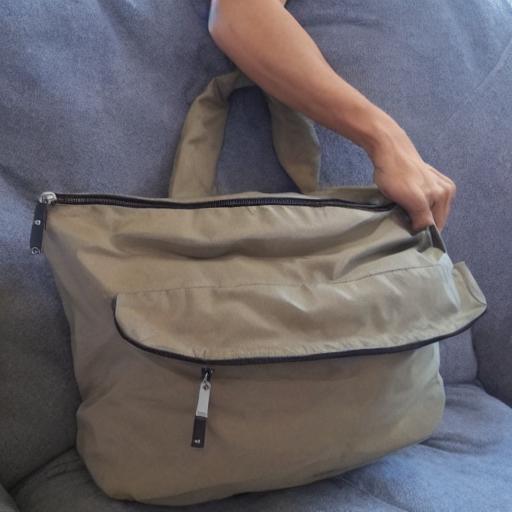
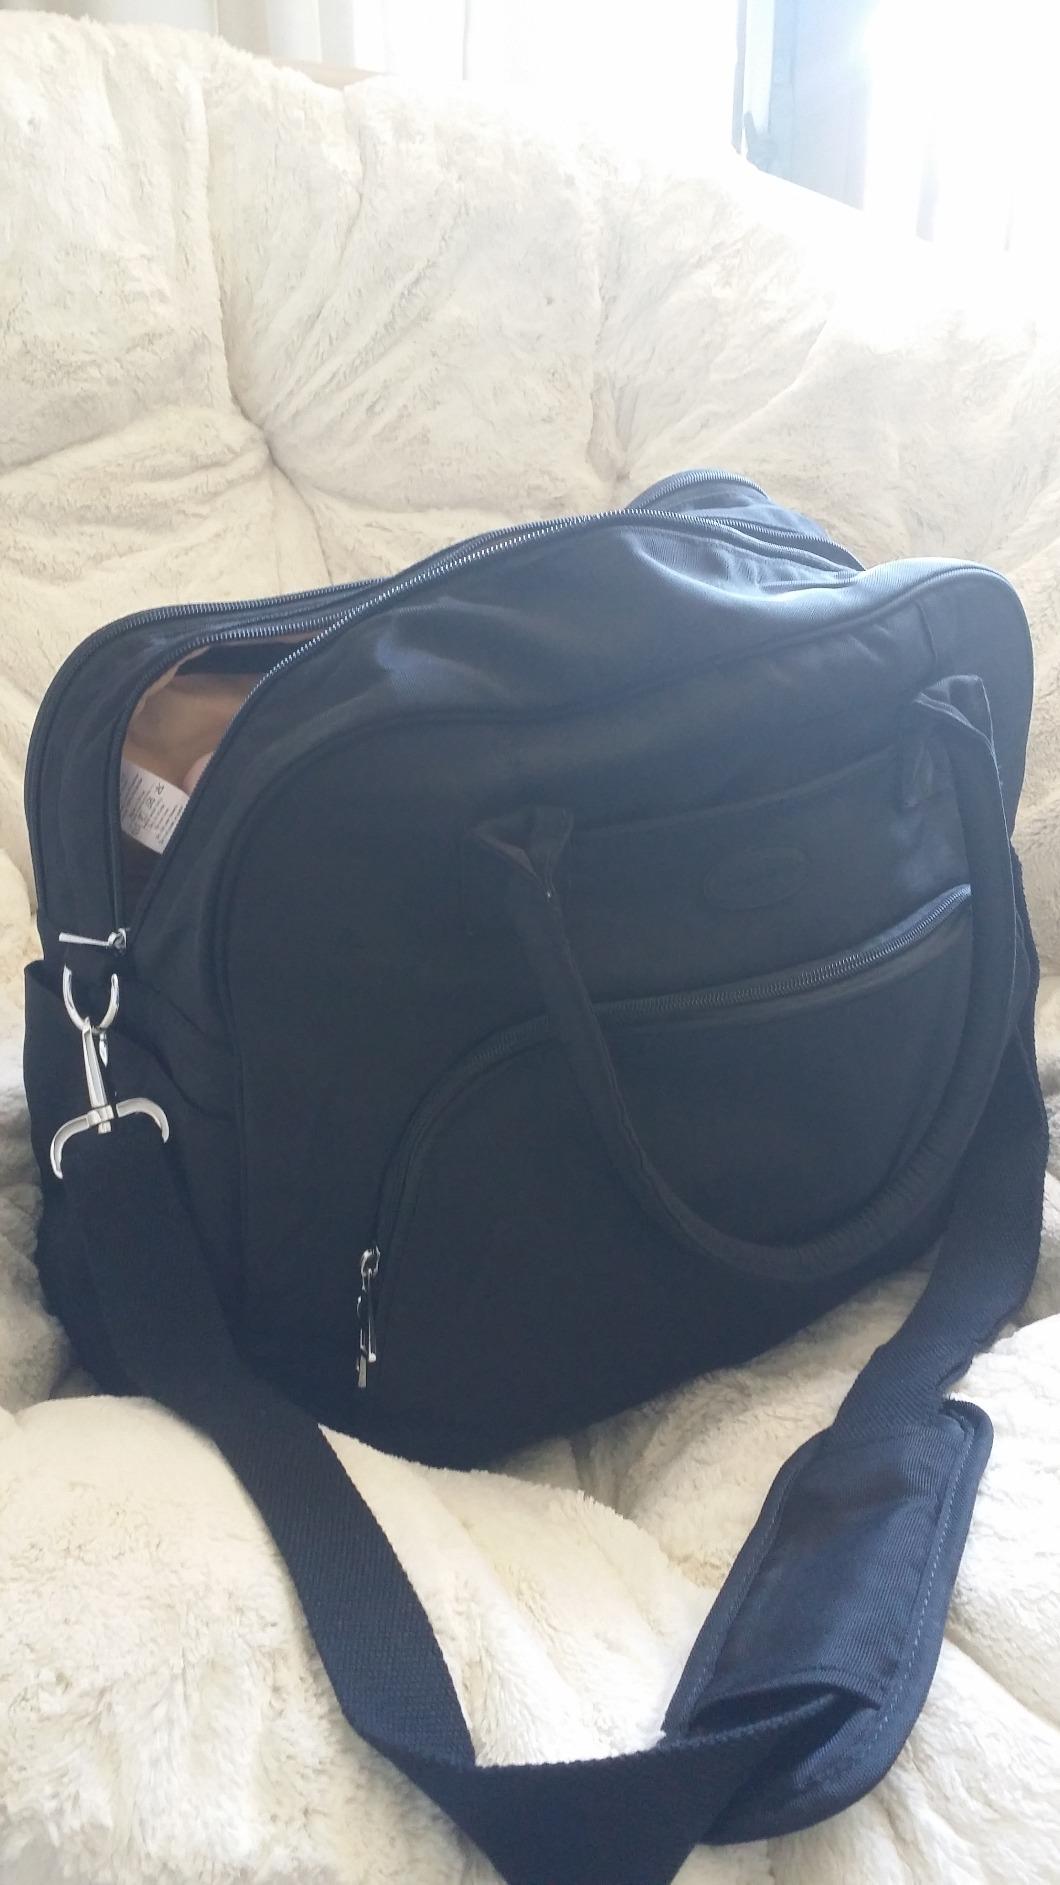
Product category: bag
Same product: no